Answer in natural language. Considering the relative positions, is Doorway (marked C) above or below Doorway (marked B)? Choose between the following options: below or above
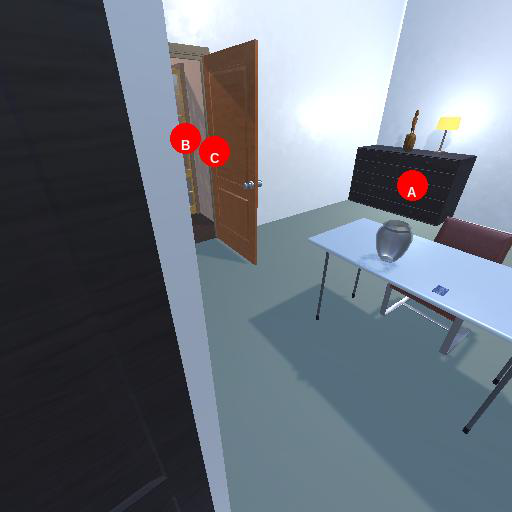
<answer>below</answer>